Rouzède

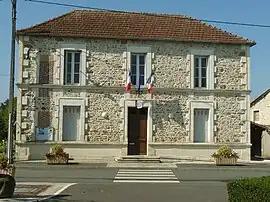
The town hall in Rouzède

Rouzède is a commune in the Charente department in southwestern France.